Japan–South Korea trade dispute

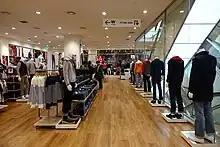
A Uniqlo store in South Korea, 2015. Uniqlo is one of many Japanese brands affected by the South Korean boycott.

In response to Japan's move, on July 5, a group of a South Koreans took to the street to announce a boycott of Japanese products. Since then, many South Koreans decided to boycott all Japanese products and imports, including food and beverages, cosmetics, vehicles, and clothes. Some also canceled scheduled trips to Japan.